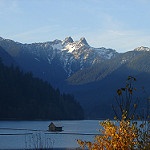
Label: mountain